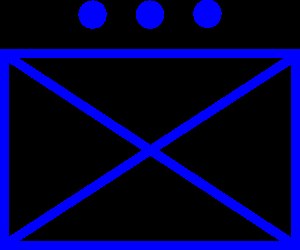
Deling
På et stabskort markeres en deling med tre prikker og eventuelt dens alfanumeriske betegnelse
En deling er en militær enhed som består af et antal grupper. Et antal delinger udgør et kompagni.